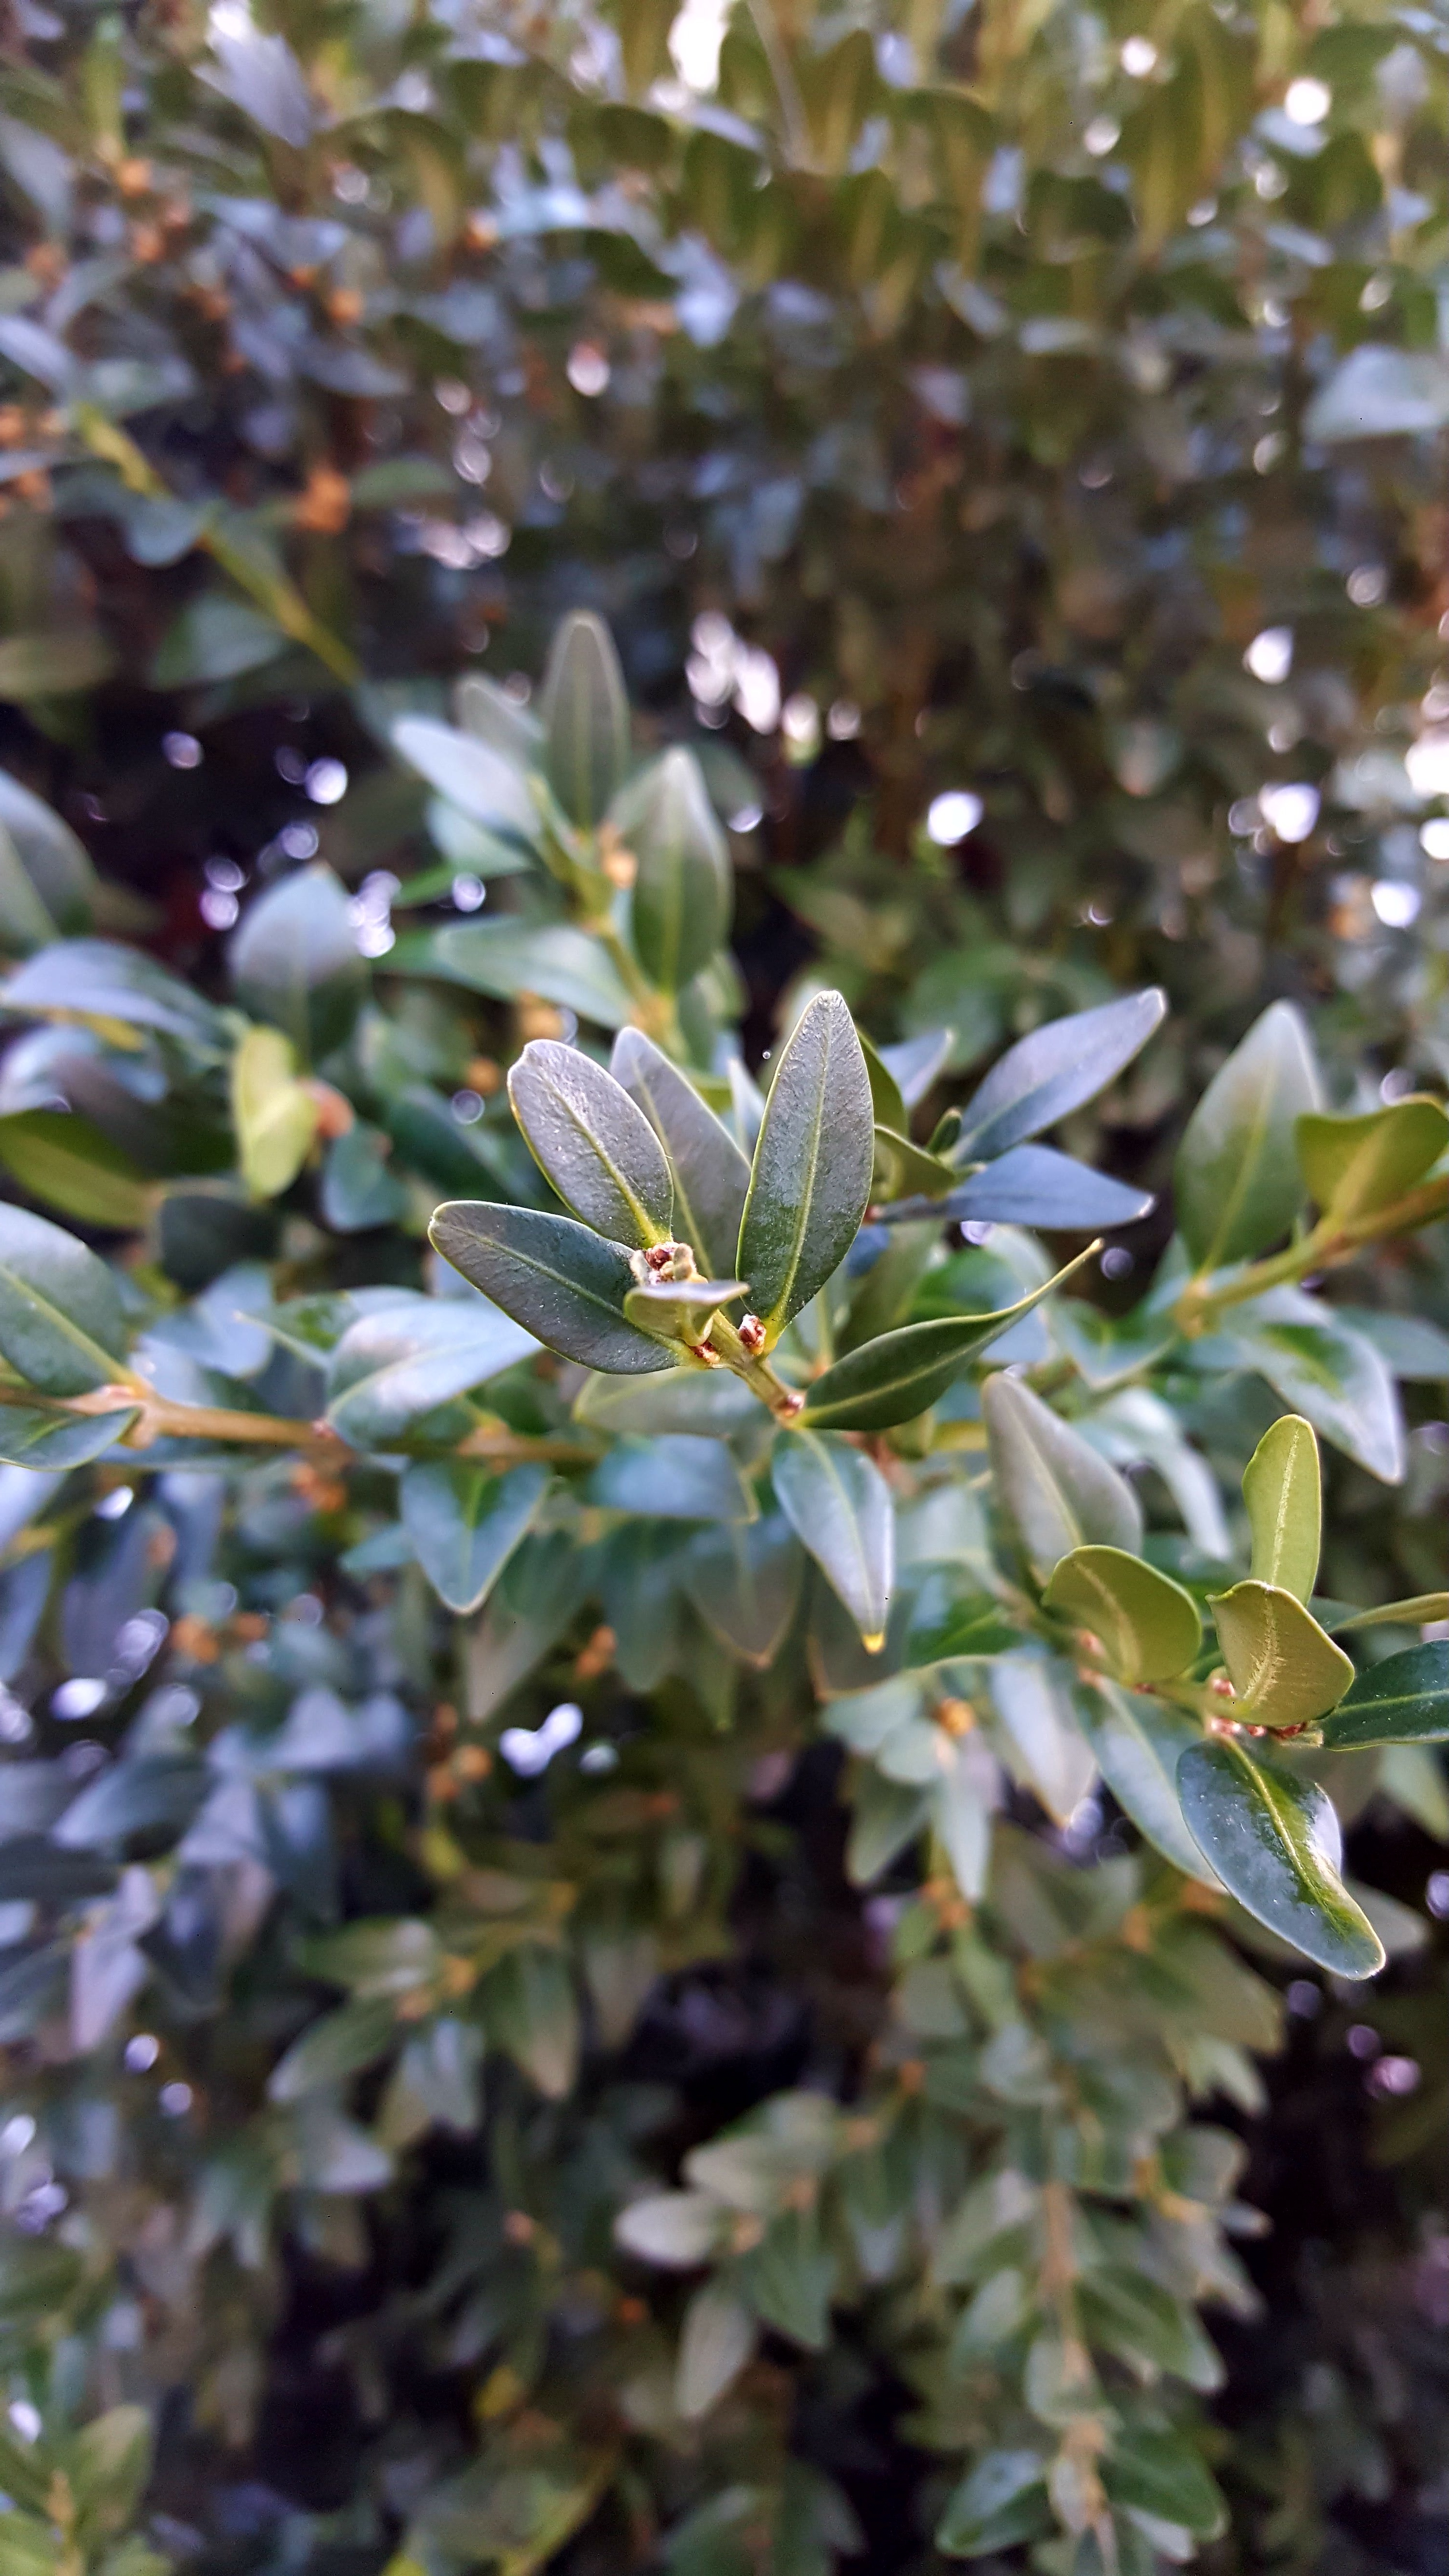
tree, branch, blossom, plant, leaf, flower, produce, evergreen, botany, garden, flora, wildflower, shrub, flowering plant, woody plant, land plant